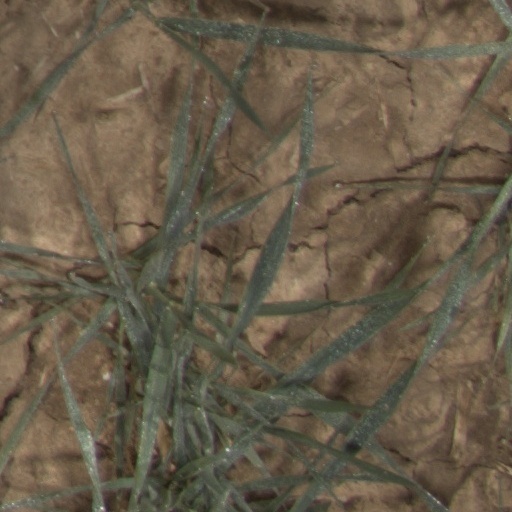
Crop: wheat